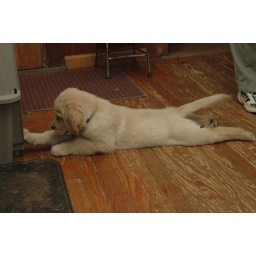
water bottle stuck under the cage